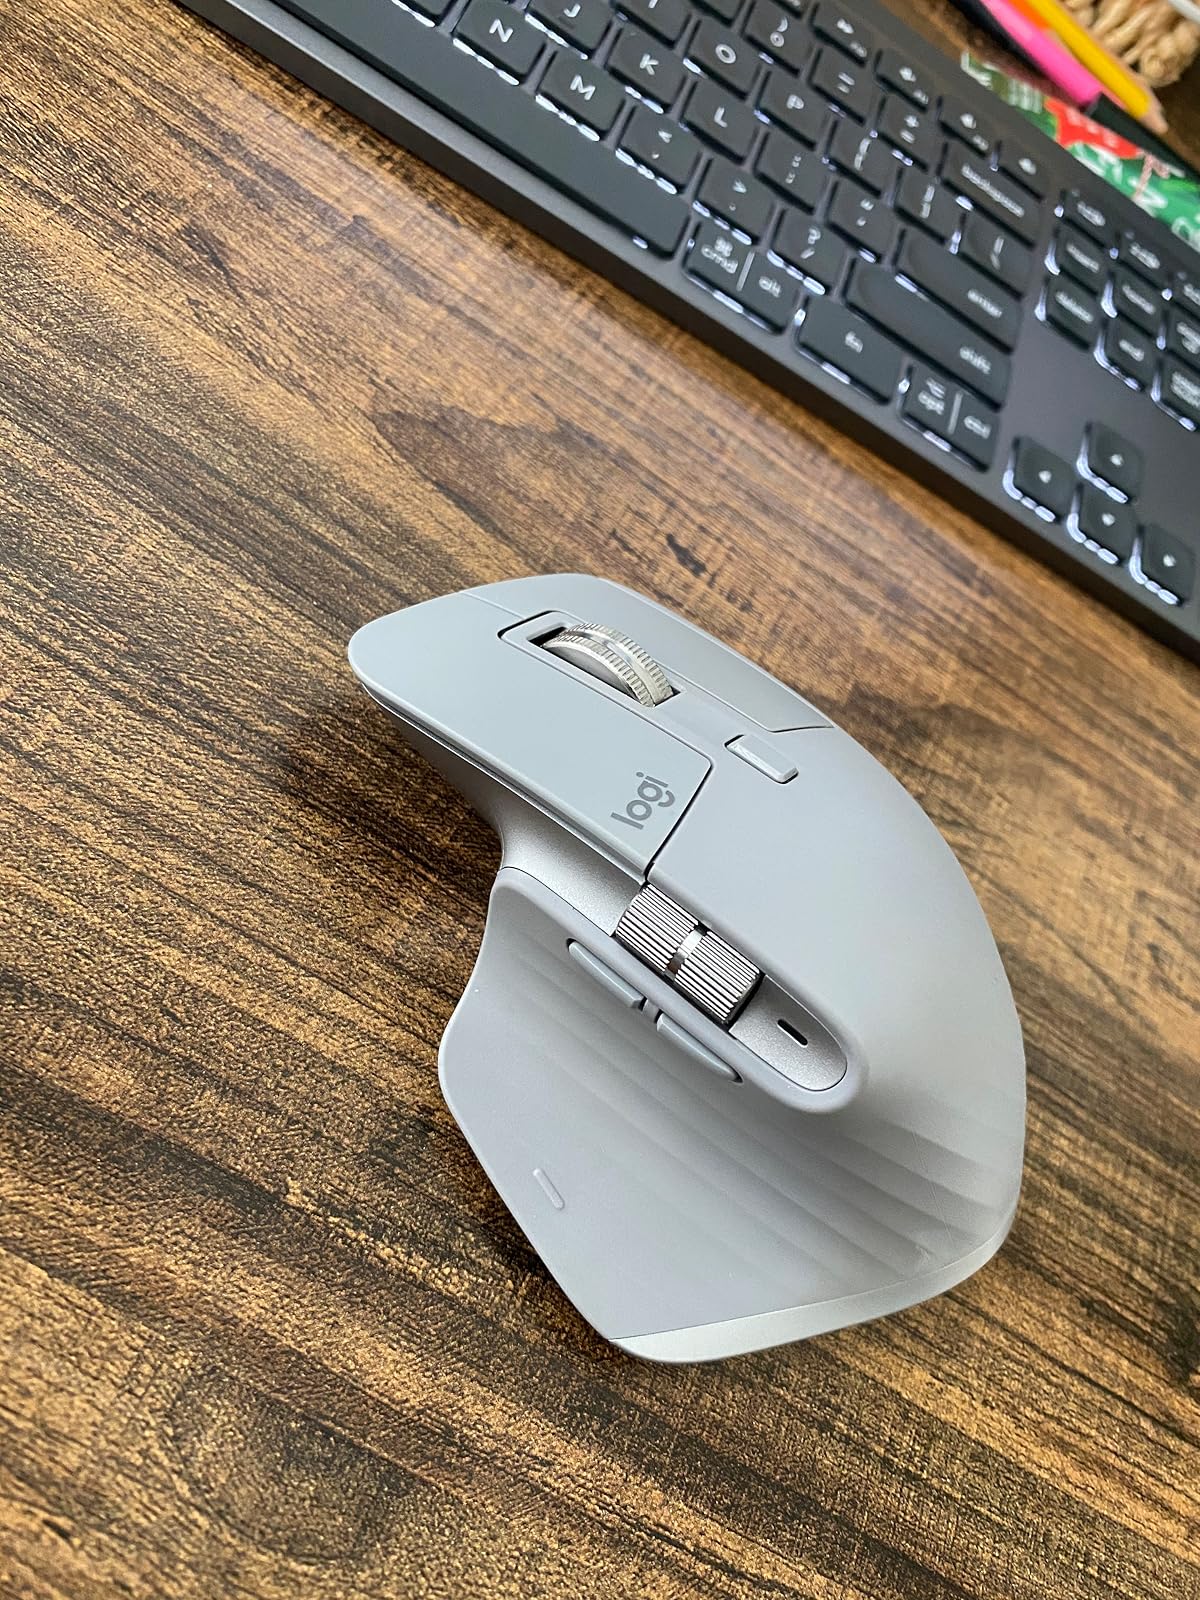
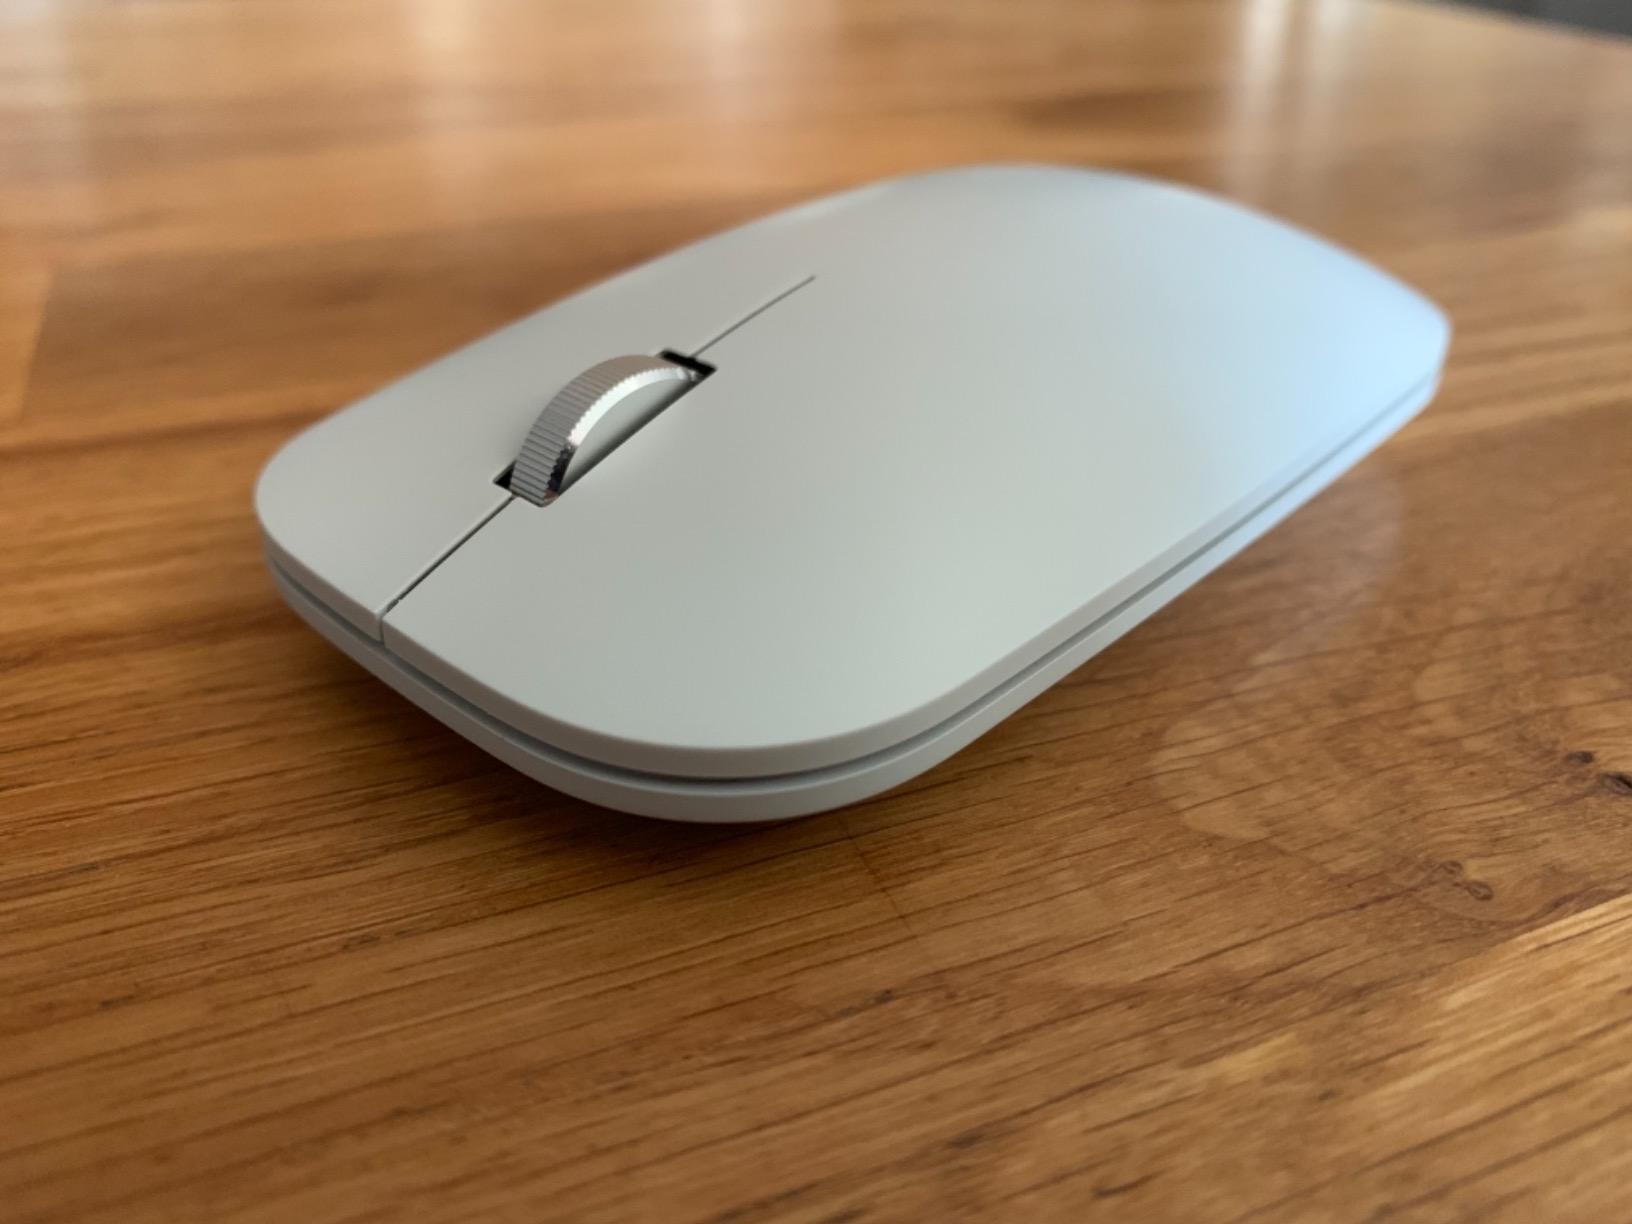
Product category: mouse
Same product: no